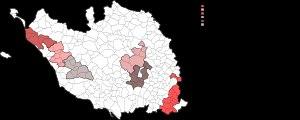
Dans la Vendée, l’histoire du découpage intercommunal se constitue de différentes étapes entre la mise en place des premières formes intercommunales à la fin du XIXᵉ siècle et l’émergence, entre les années 1990 et 2000, de nouvelles structures : les établissements publics de coopération intercommunale à fiscalité propre.